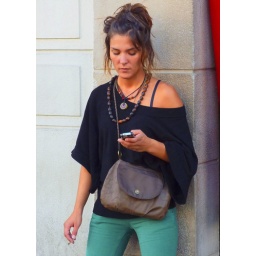
A native girl reads messages on her cellphone at Pelai street in Barcelona